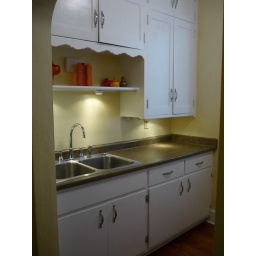
We installed under-cabinet lighting, a new sink and faucet as well as a new counter-top in the Kitchen.